Howard County Center of African American Culture

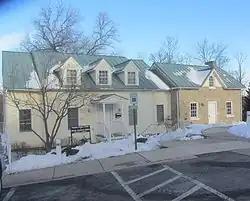
Howard County Center of African American Culture

The Howard County Center of African American Culture is located in Columbia, Maryland. The museum host exhibitions and event about African American history.